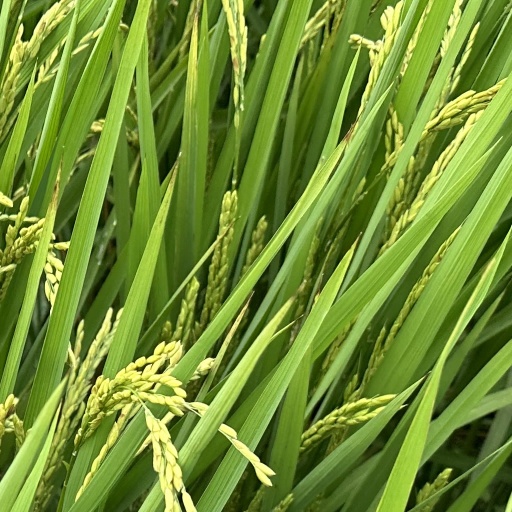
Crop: rice